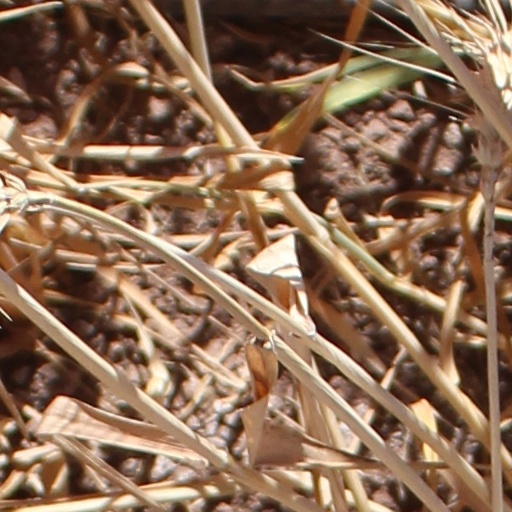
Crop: wheat